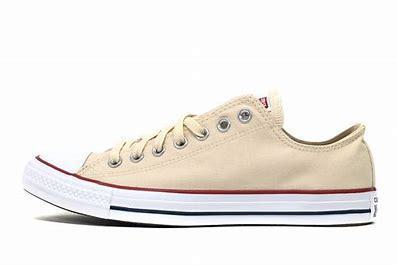
Brand: Converse
Model: Ctas Ox